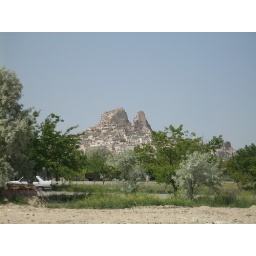
A mountain city. And on the road to the Underground City in Nevshir.